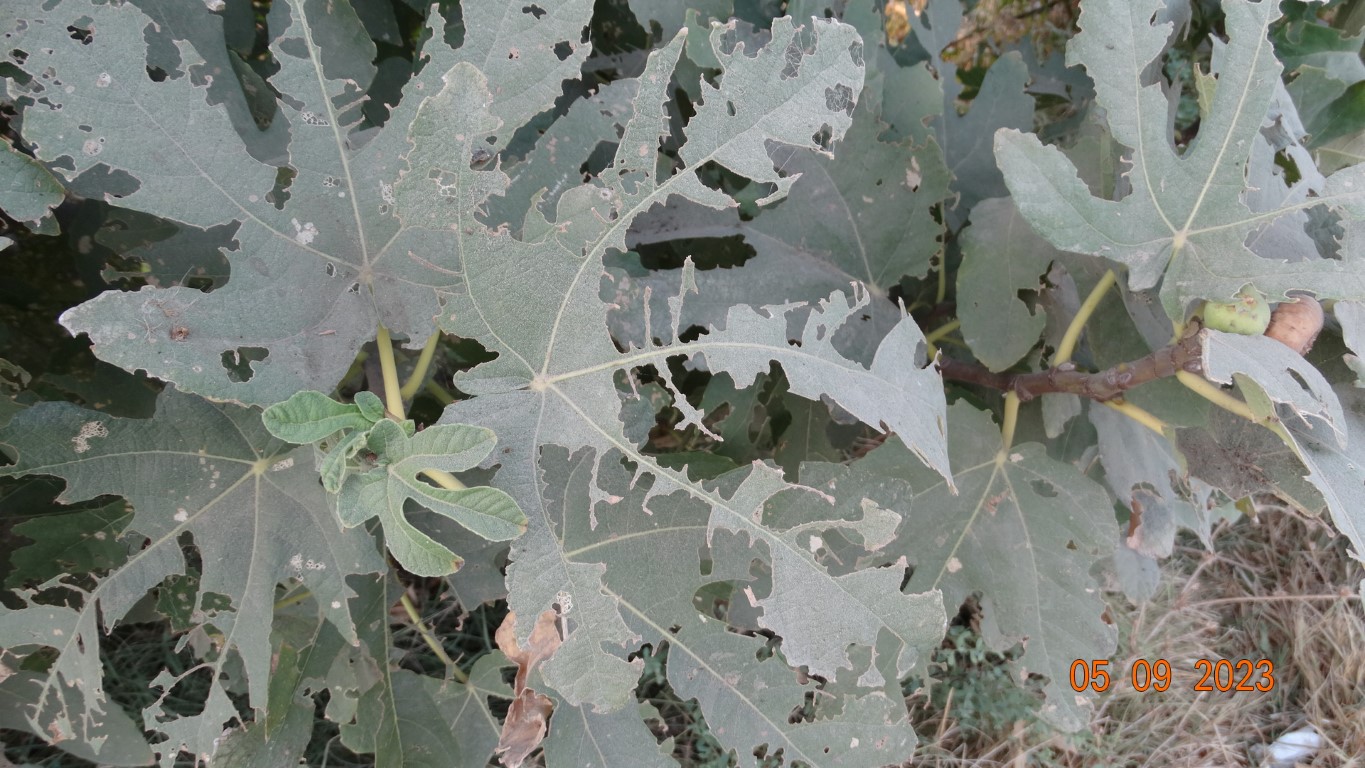
Label: infected